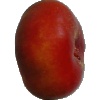
Label: Nectarine Flat 1